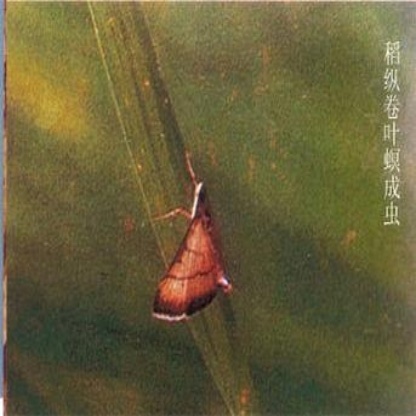
Nhãn: Sâu cuốn lá nhỏ ( Rice leaf folder)